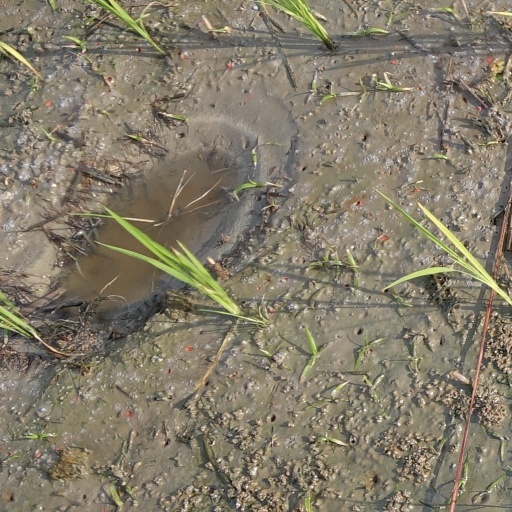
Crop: rice